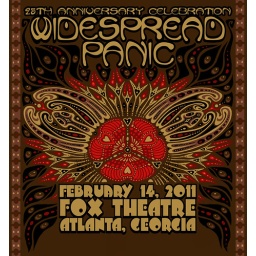
Win 4 of the best seats in the house to the Widespread Panic Valentine's Day concert at the Fox Theatre in Atlanta, GA!